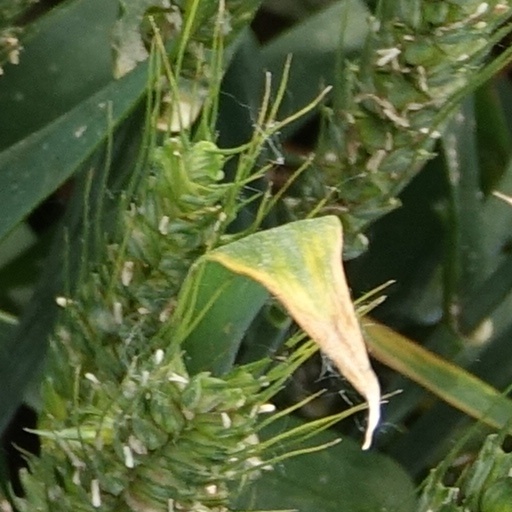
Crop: wheat